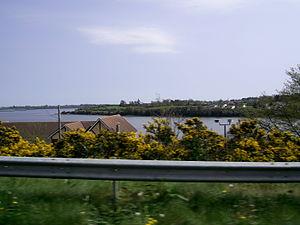
Wexford est une ville du comté de Wexford en République d'Irlande.